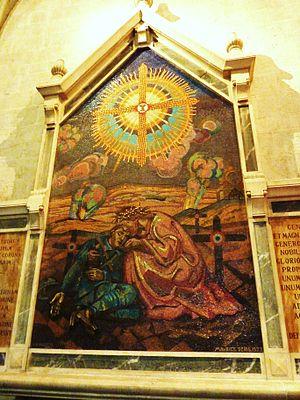
Cathédrale Saint-Corentin de Quimper
Maurice Denis, né le 25 novembre 1870 à Granville et mort à Paris le 13 novembre 1943, est un peintre français du groupe des nabis, également décorateur, graveur, théoricien et historien de l'art.